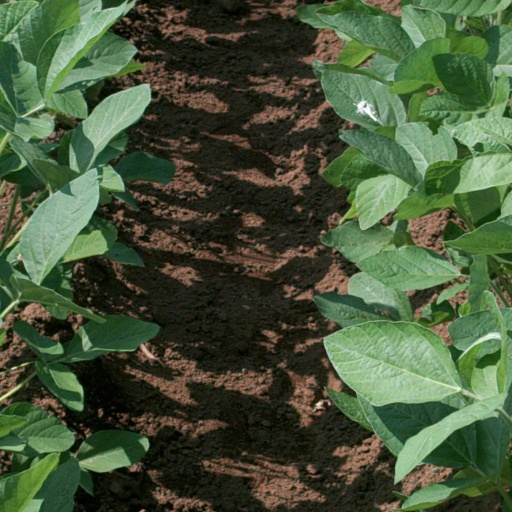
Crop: soybean